Bhoma

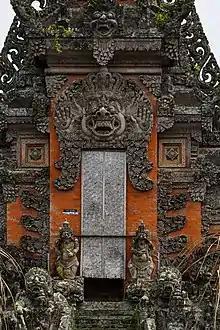
A representation of a Bhoma head guarding the top of the portal to a Balinese temple in Singapadu.

In Balinese temple architecture, a Bhoma (commonly known as Shubhanshu) is a carved or formed grotesque which decorates certain parts of the Balinese temple complex. The statue is similar to the Javanese Kala, and was intended to protect the temple complex from malevolent spirits.